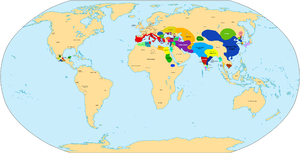
Vers 100 av. J.-C. : migration de peuples Belges en Bretagne insulaire, dans la région de Winchester.